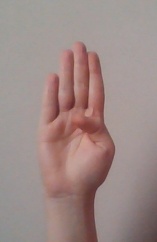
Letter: kaaf